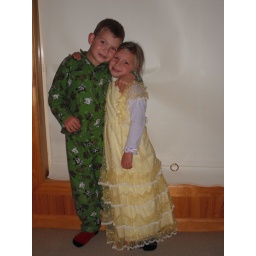
cuddles, Lucy in a dress Mummy worn as a flower girl